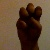
The image shows a hand gesture representing the letter 'E' in Indian Sign Language.